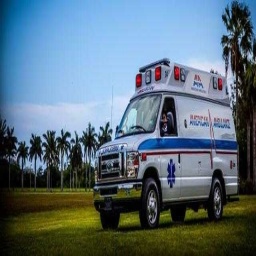
Label: ambulance